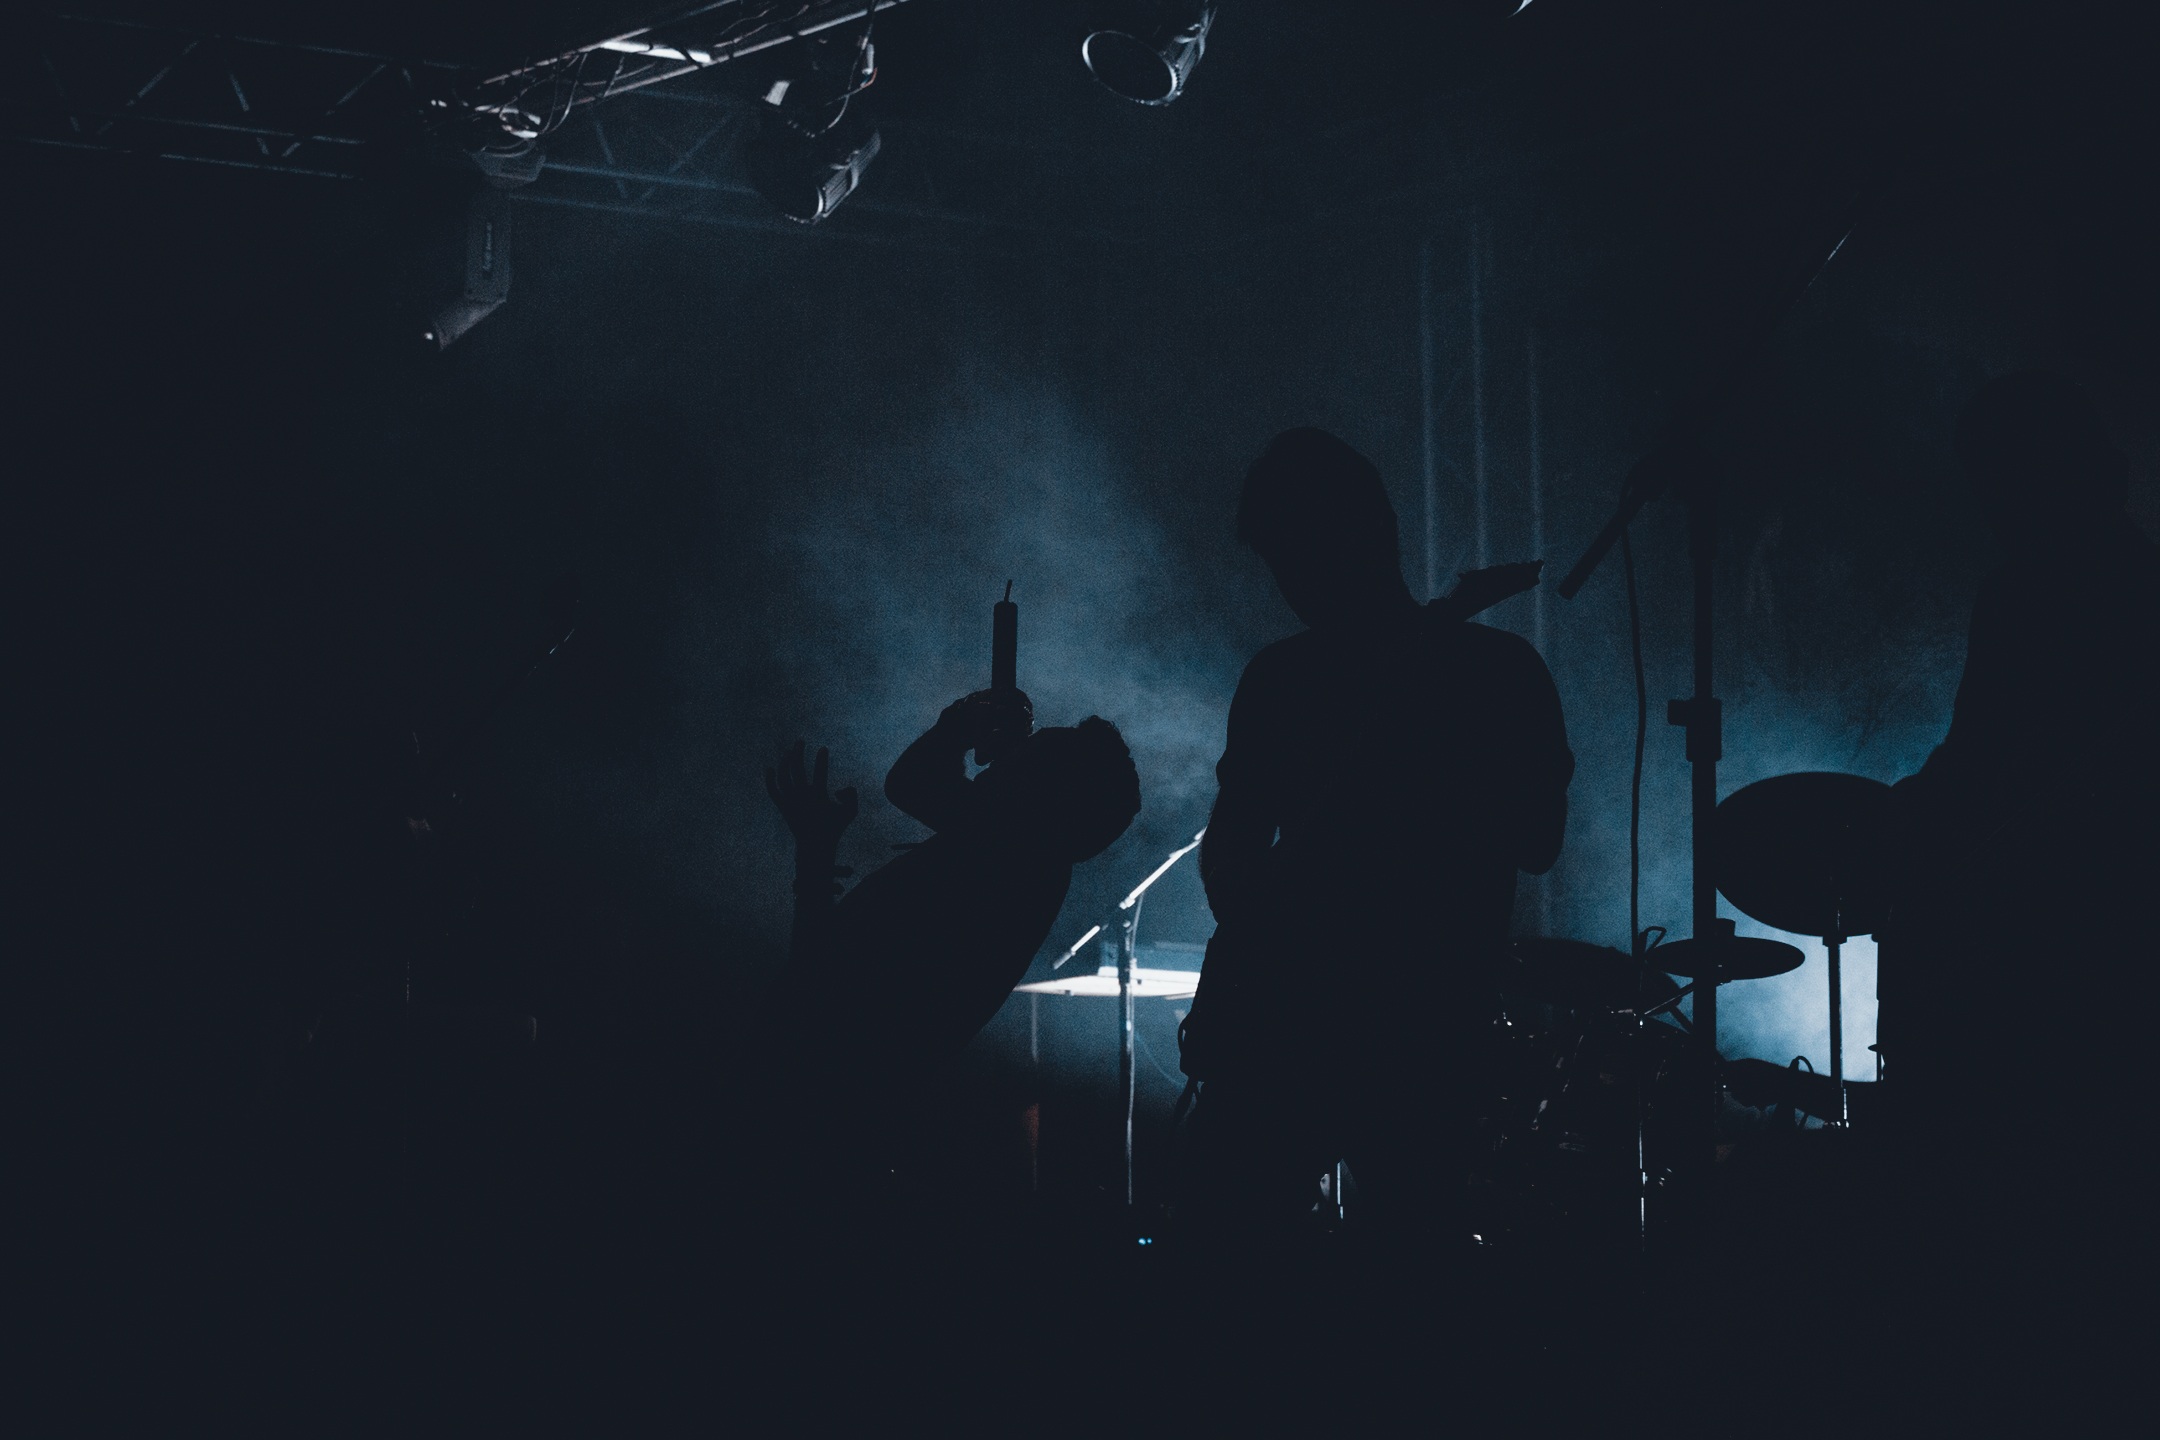
rock, silhouette, music, light, guitar, band, show, microphone, artist, darkness, lighting, sing, stage, sound, vocals, costumes, screenshot, hostile, atmosphere of earth, computer wallpaper